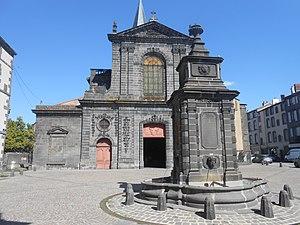
Basilique Saint-Amable de Riom.
Ce tableau présente la liste de tous les monuments historiques classés ou inscrits dans la ville de Riom, Puy-de-Dôme, en France.
La Basilique Saint-Amable de Riom est le plus vaste édifice clérical d’Auvergne après la Cathédrale Notre-Dame-de-l'Assomption de Clermont-Ferrand. Située à Riom elle est basilique mineure depuis 1912, date à laquelle l'évêque de Clermont demanda au pape Saint Pie X son élévation à ce titre. Saint Pie X daigna souscrire à cette requête par un bref du 7 mars 1912. Elle est l'une des trois basiliques du diocèse de Clermont avec la basilique Notre-Dame du Port à Clermont-Ferrand et la basilique Notre-Dame d'Orcival à Orcival. Modifiée au cours de l'histoire, elle a été construite en grande partie au XIIᵉ siècle et au XIIIᵉ siècle. Surtout connue pour le saint auquel elle fut dédiée, la basilique Saint-Amable fut un lieu de pèlerinage jusqu'au début du XXᵉ siècle. Aujourd'hui elle est surtout connue pour son clocher et sa flèche en ardoise.
L'unité urbaine de Riom est une unité urbaine française centrée sur la ville de Riom, une des sous-préfectures du département du Puy-de-Dôme où elle occupe le 2ᵉ rang départemental.